PortAventura World

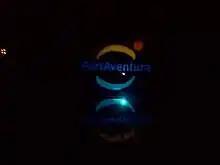
FiestAventura

During seasonal events like summer nights, Halloween (September to November) and Christmas (November to January), PortAventura Park opens seasonal walk around rides or shows, including the mazes: [REC], Horror in Penitence, La Selva del Miedo and the nighttime Halloween show Horror en el Lago.